Roads in Georgia (country)

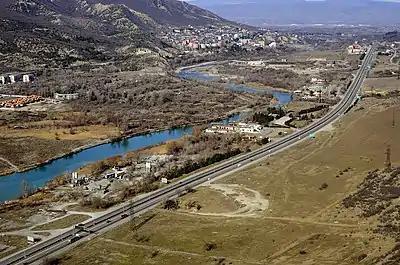
Georgia has few Limited-access roads

The road numbering in Georgia consists of three layers: roads of "international" (Georgian: საერთაშორისო, saertashoriso), "domestic" (შიდასახელმწიფოებრივი, shidasakhelmts’ipoebrivi) and "local" (ადგილობრივი, adgilobrivi) importance. This system was introduced at the end of 1996, including a new list of major roads.